Cabralism

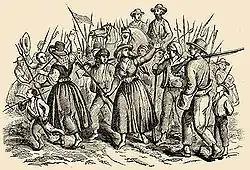
Maria da Fonte Revolution, in "A Ilustração", v. II, 1846, p. 71.

When, in January 1846, the unstoppable increase in public spending and the consequent state deficit led to the state's credit being cut off, making bankruptcy imminent, Cabralism fell into agony. Thus, despite having completed the legislature, and having been the first government of Portuguese liberalism to achieve this feat, popular discontent was such that the slightest agitation threatened to result in an uprising. This is what happened in the spring of 1846 with the Maria da Fonte Revolution.